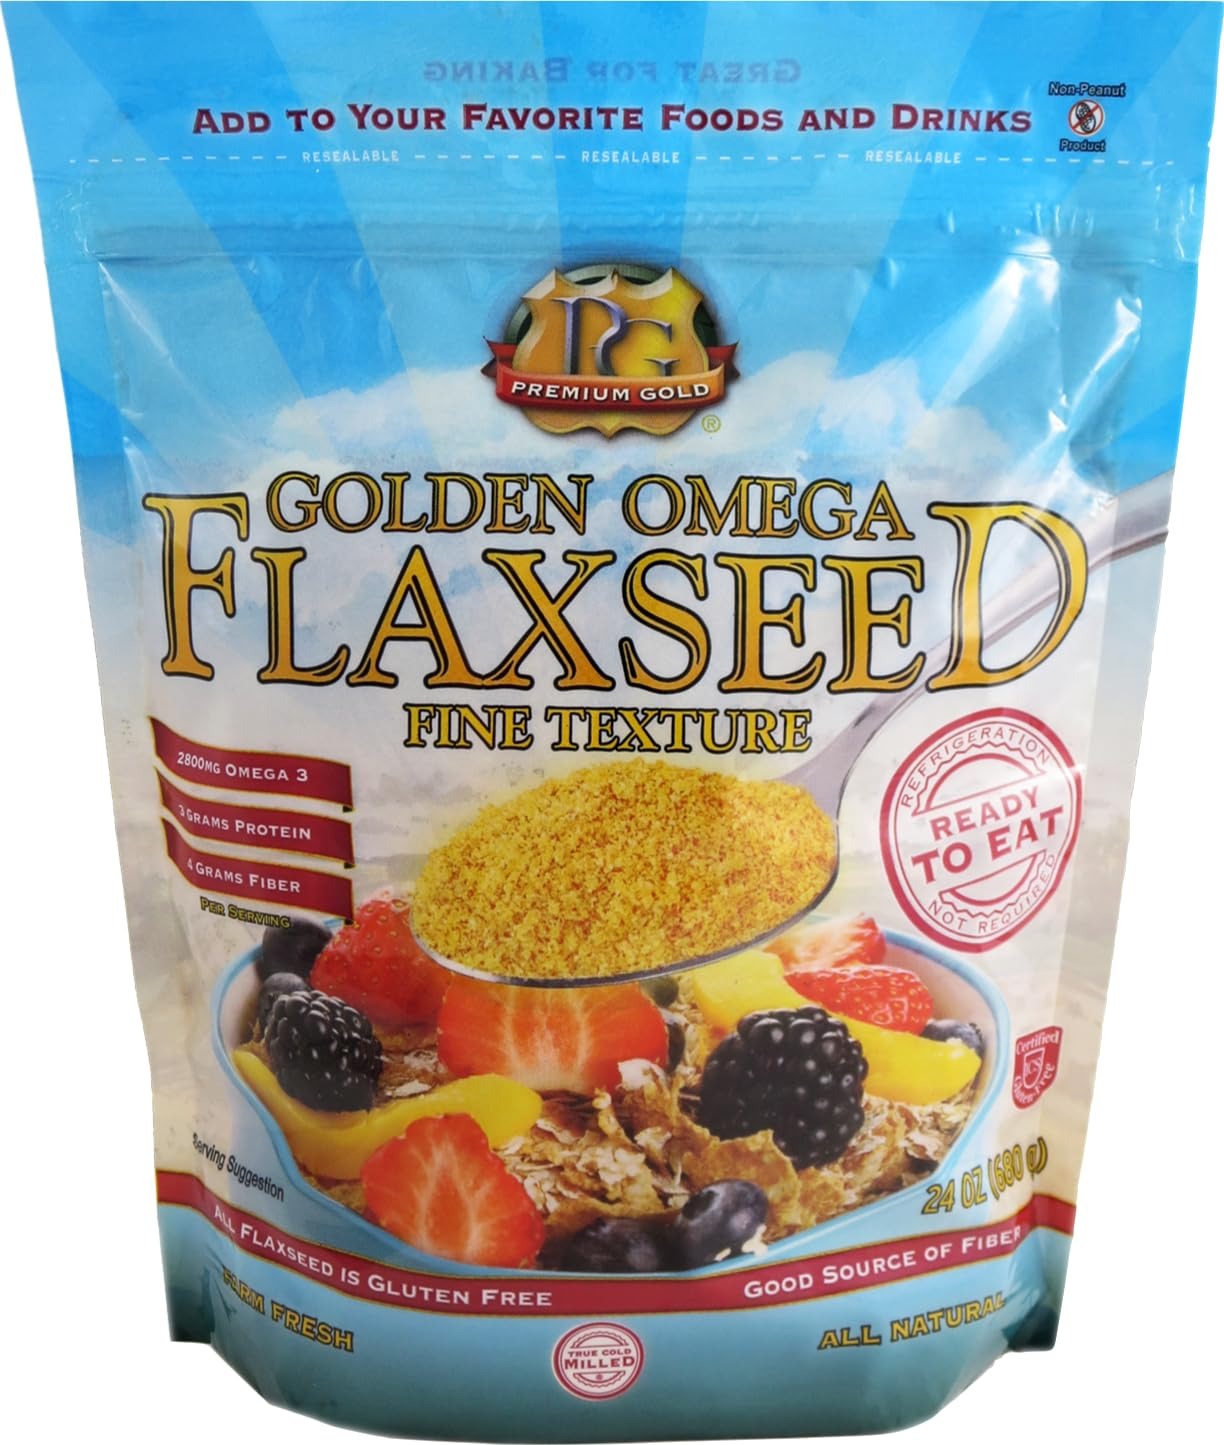
Item Name: Premium Gold Whole Milled Flaxseed 24 oz, Gluten-Free, Non-GMO, Kosher, Fine Milled Flaxseed, High Fiber, Source of Omega-3, Plant-Based Protein, Ideal for Beverages, Baking & Topping
Bullet Point 1: 100% Natural, Gluten and Allergen Free, Kosher, no preservatives, no additives, not genetically engineered
Bullet Point 2: 4g of fiber, 2800mg Omega-3, and 130mg of lignans per serving
Bullet Point 3: Farm to Table, Product of the USA
Bullet Point 4: Recommended use: Take 1 to 2 tablespoons 2x daily
Value: 24.0
Unit: Ounce

Price: 15.7